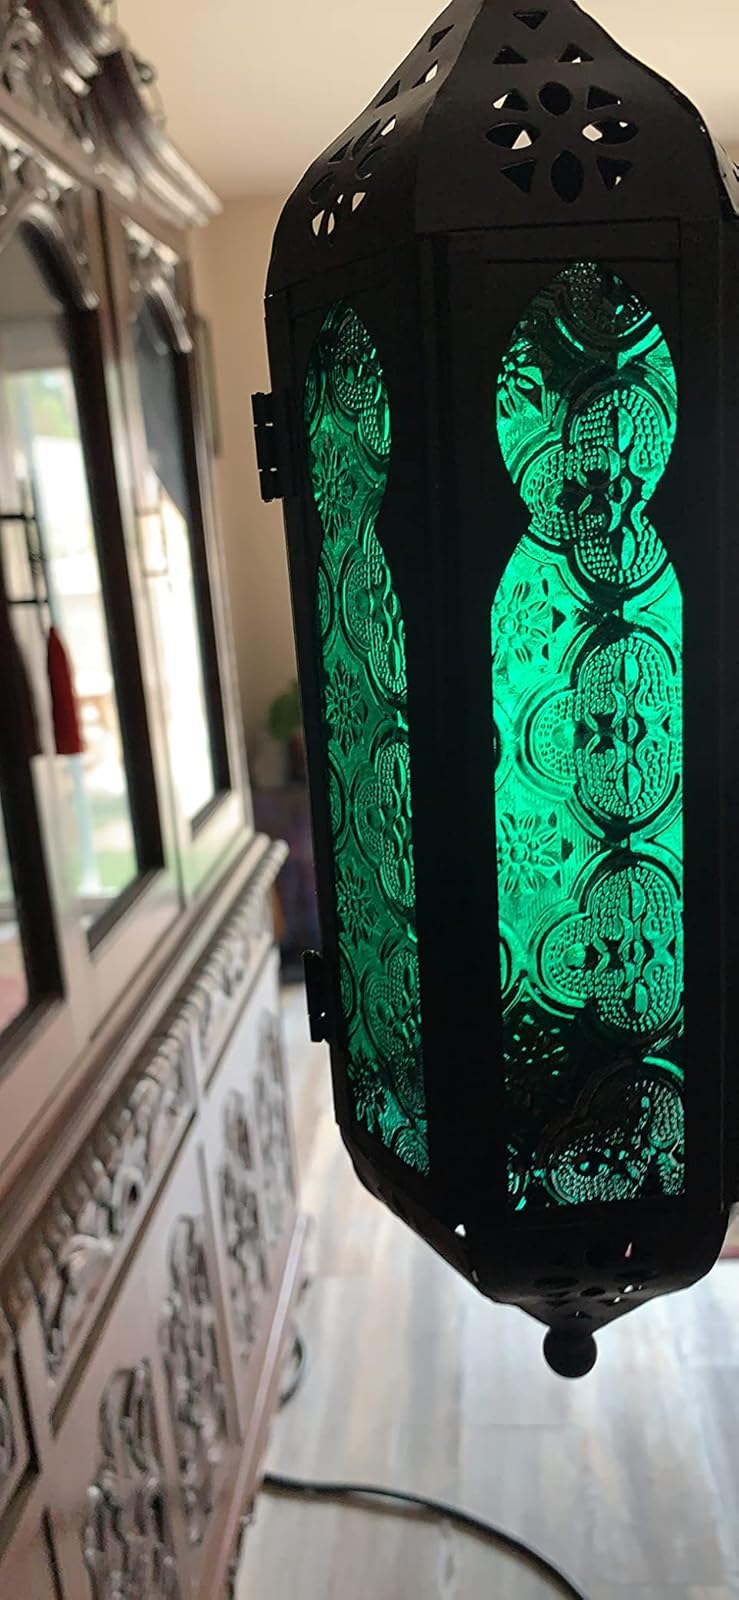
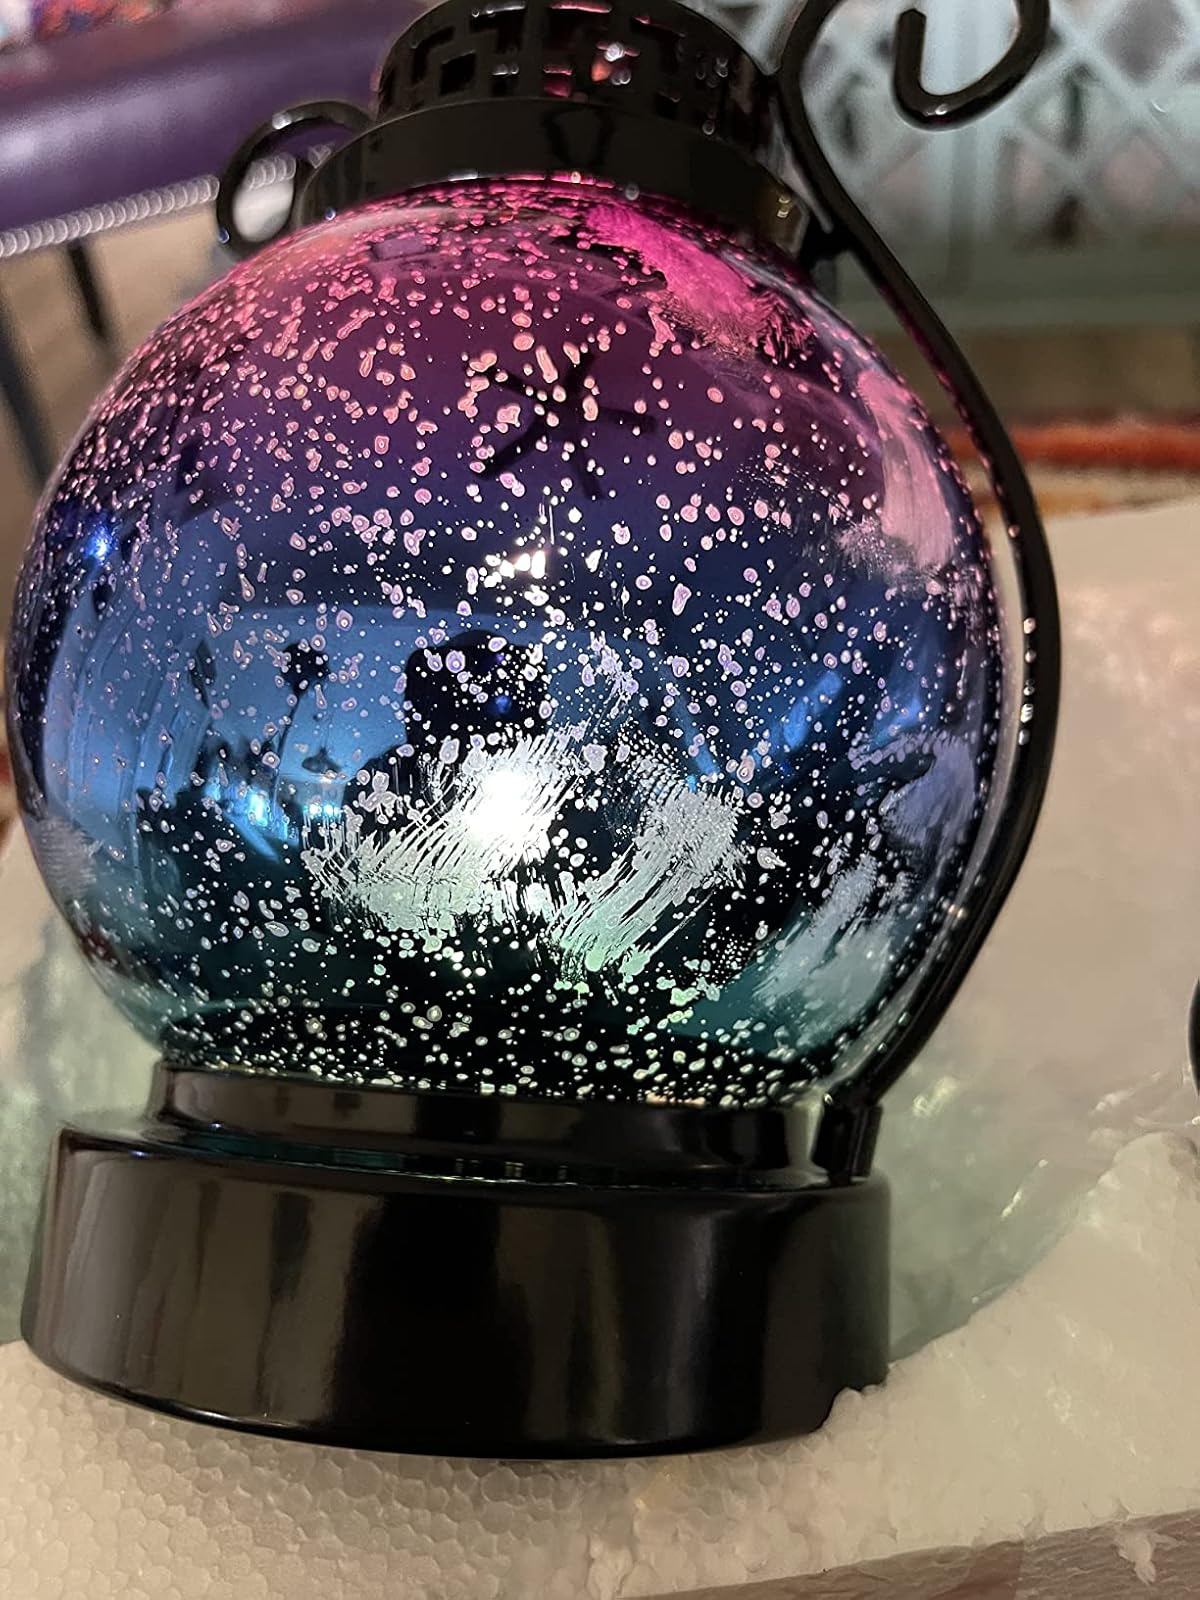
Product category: lantern
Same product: no